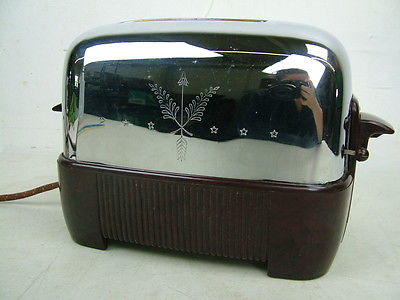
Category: toaster